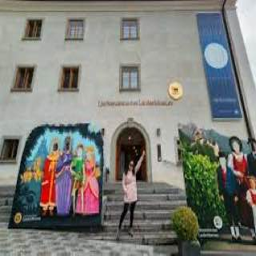
Liechtenstein PostalMuseum